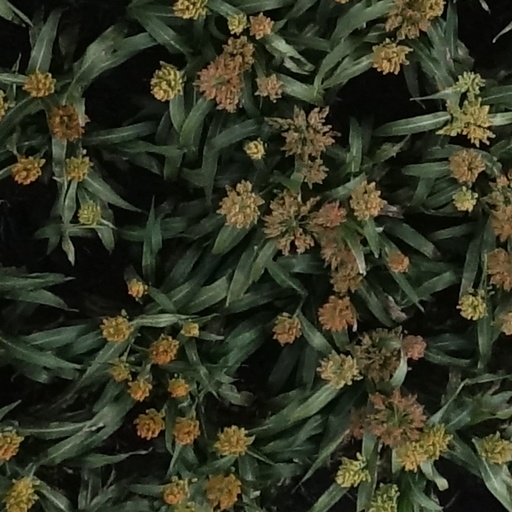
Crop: sorghum